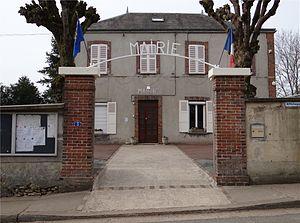
Mairie de Levainville, Eure-et-Loir, France.
Levainville est une commune française située dans le département d'Eure-et-Loir en région Centre-Val de Loire.